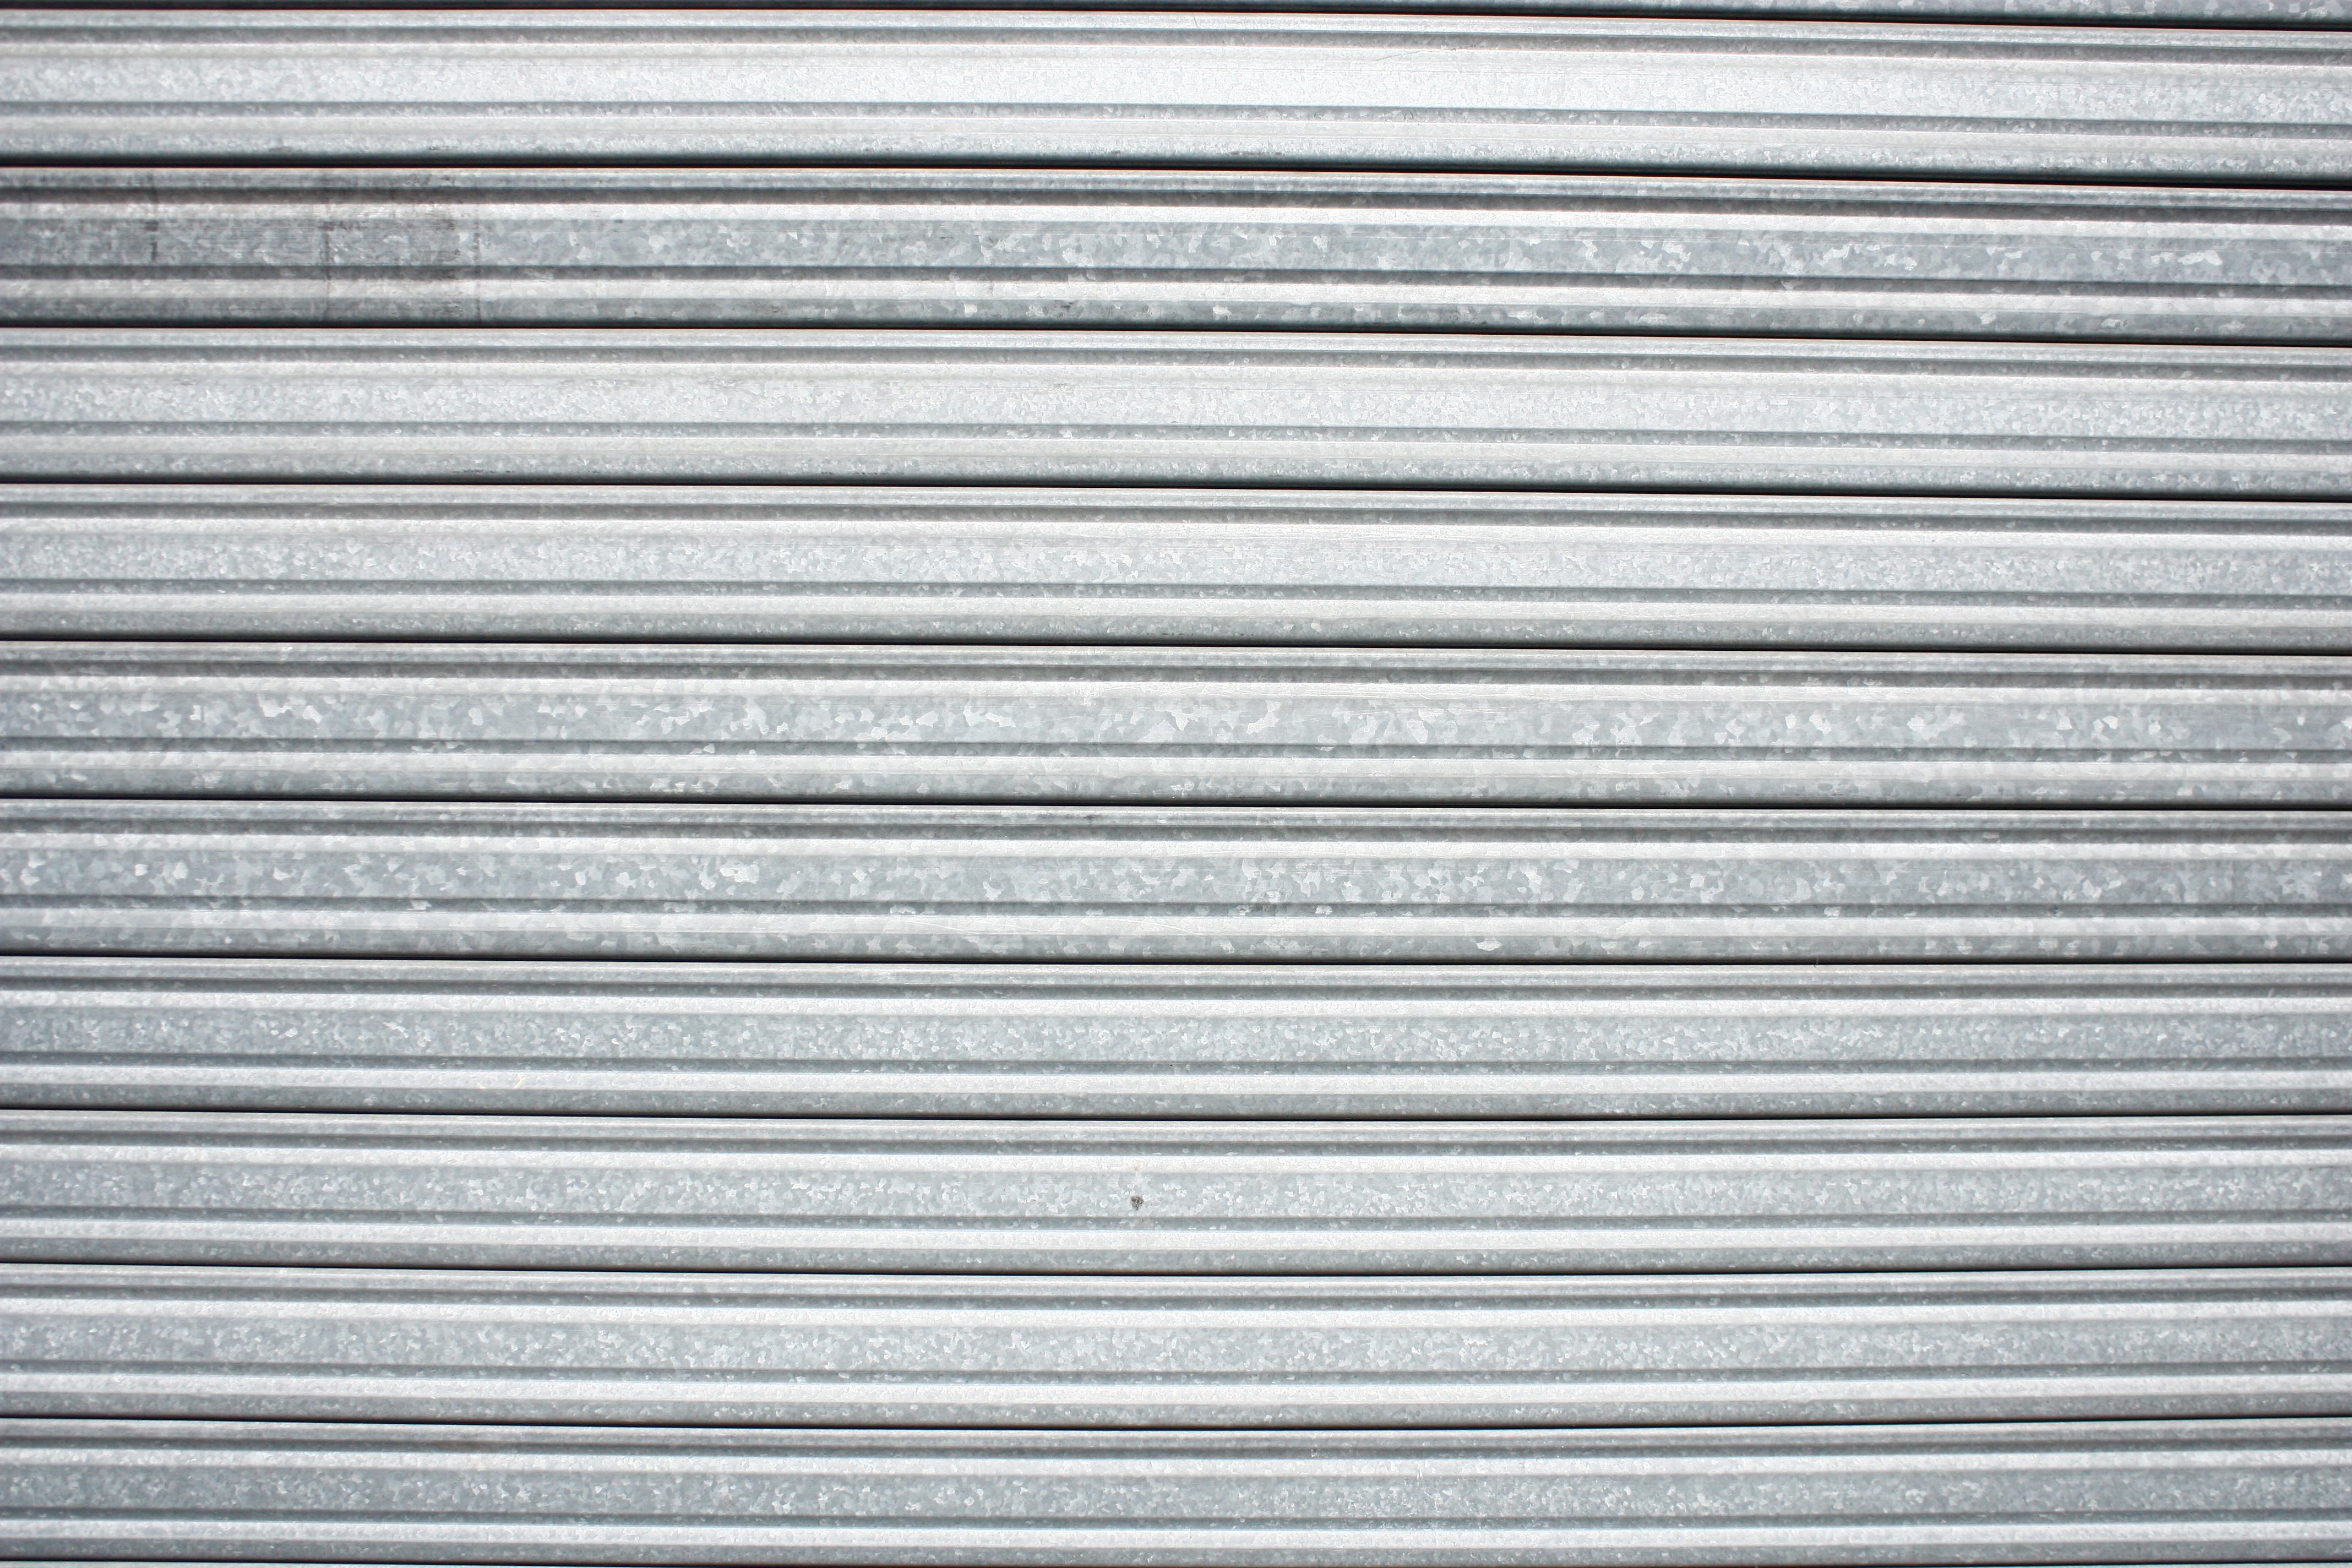
wood, floor, line, metal, material, window covering